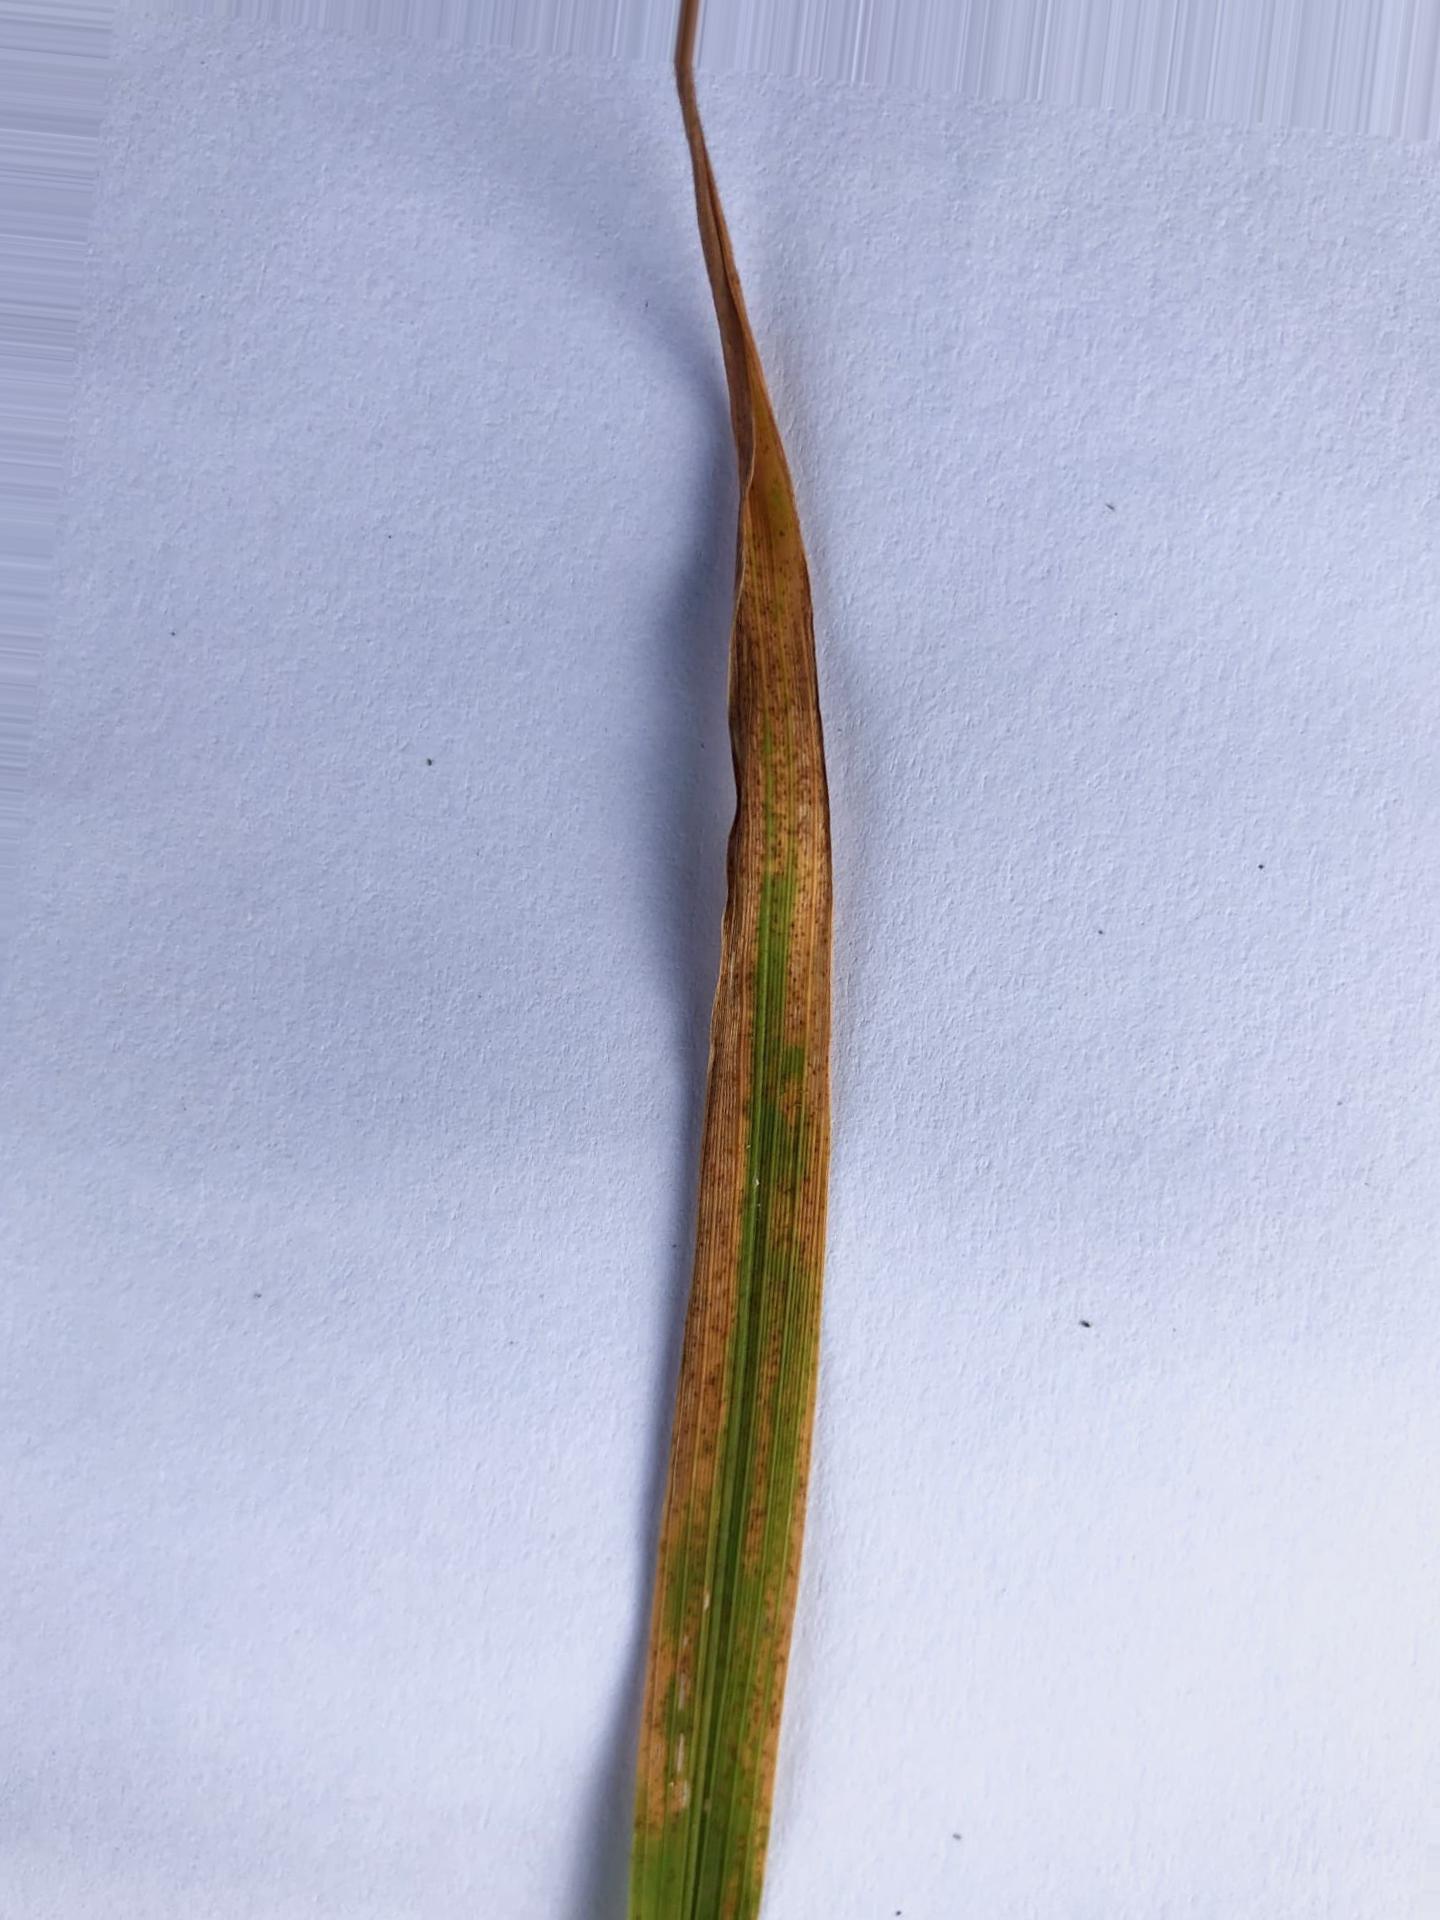
Nhãn: Tungro virus